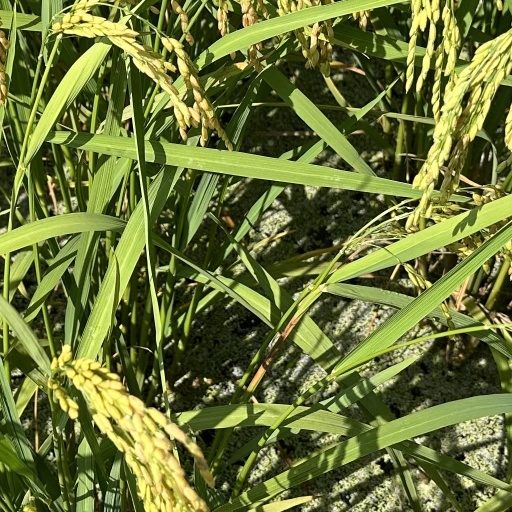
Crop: rice